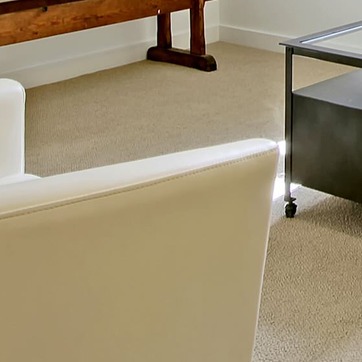
Material: leather